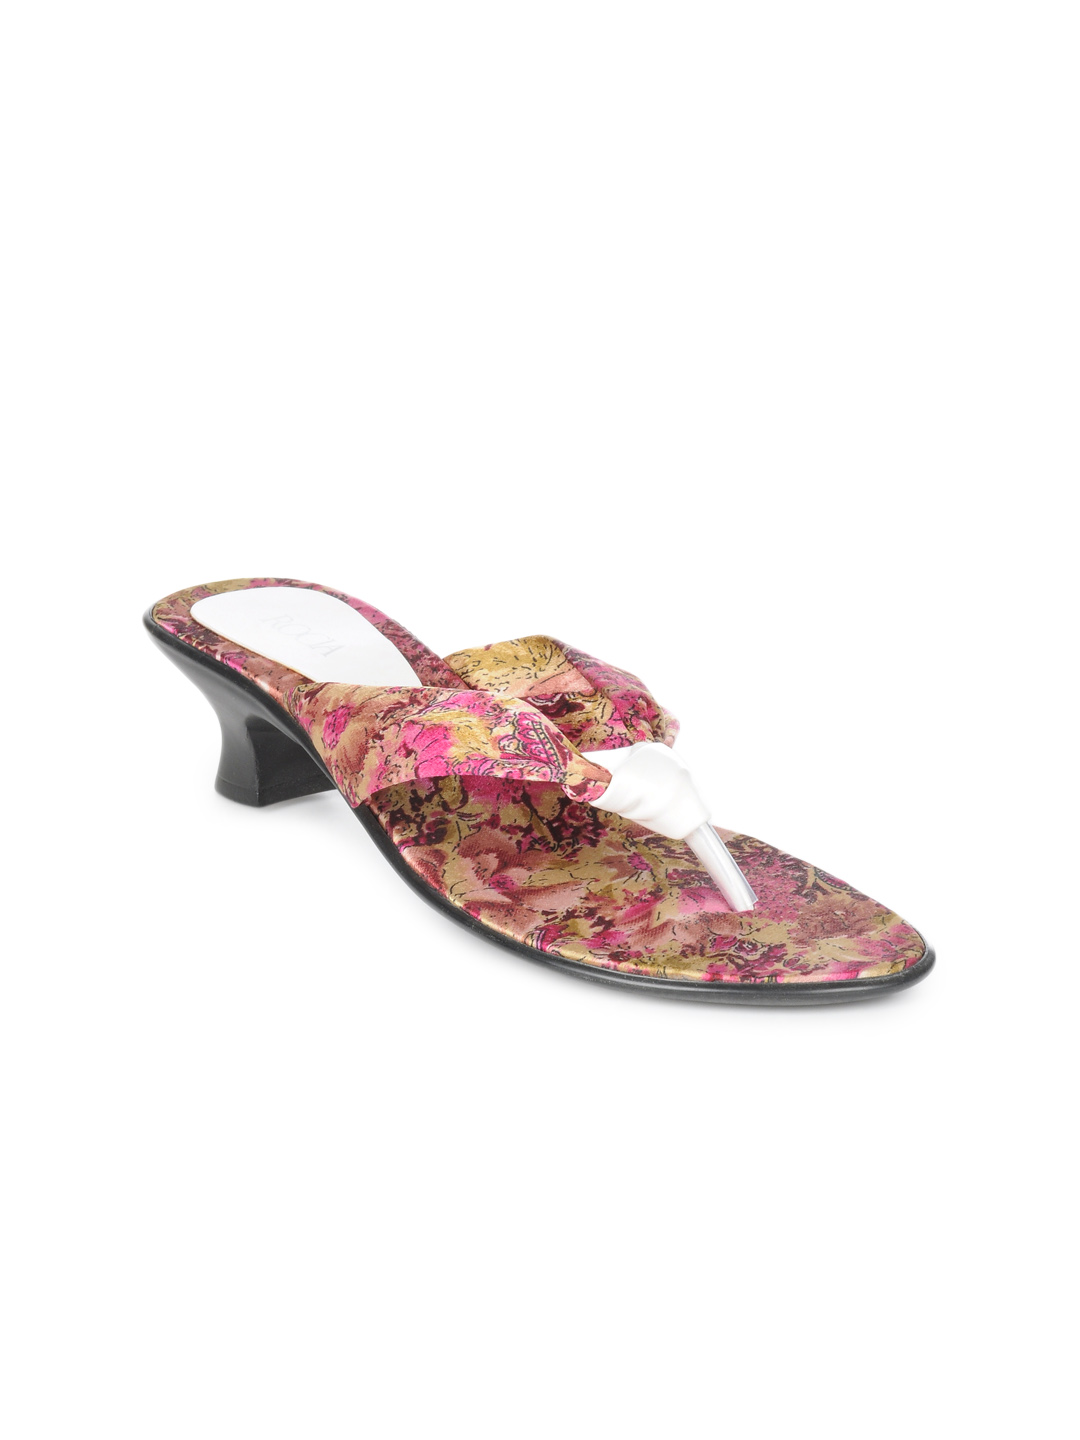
Rocia Women Pink Sandals
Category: Footwear / Shoes / Heels
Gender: Women
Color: Pink
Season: Winter 2012
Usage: Casual